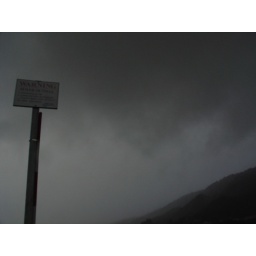
greymouth sign -- by the river